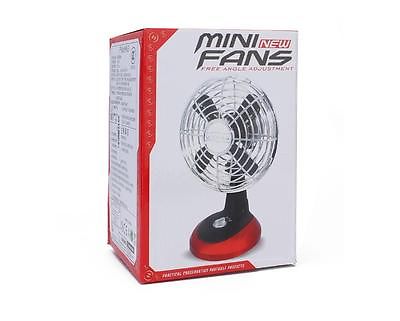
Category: fan